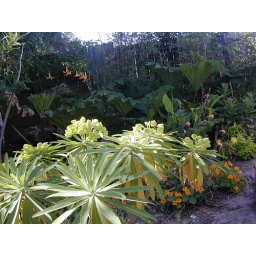
Looking over Euphorbia lambii toward the Gunnera plant and the Brugmansia 'Charles Grimaldi' infront of the southern fence beyond.